Dexter Walters

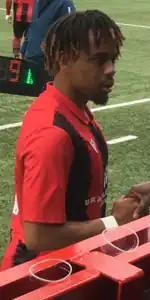

Dexter re-signed for Southern League Premier Division Central side Tamworth on 5 August 2020, following the expiry of his Coventry City contract.